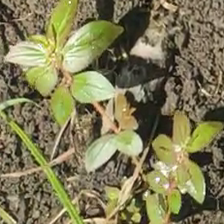
Weed species: Choti_dudhi_(Euphorbia_hirta)